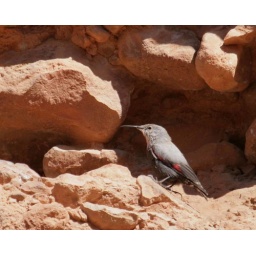
Wintering Wallcreepers come down low. We saw two birds on the rocks at Riglos feeding in the sunshine